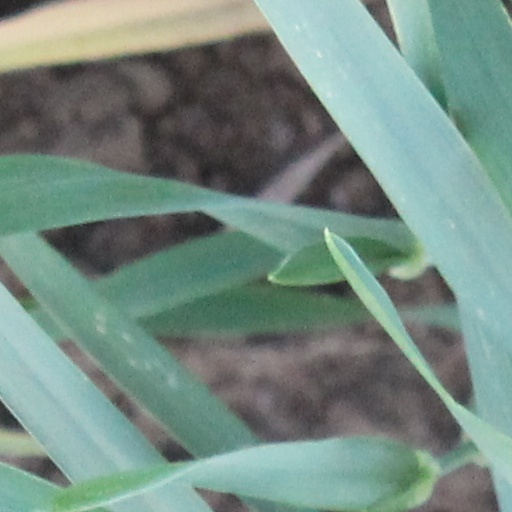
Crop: wheat